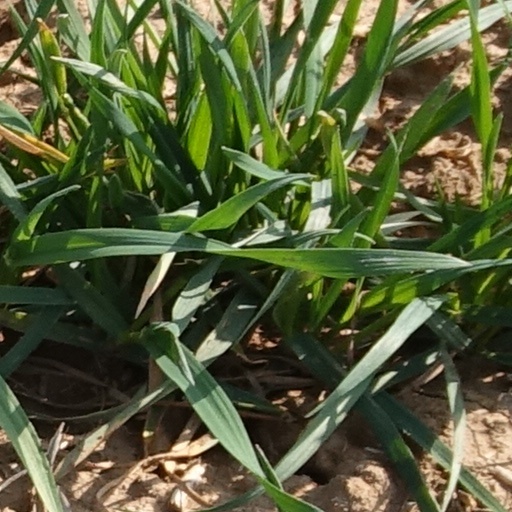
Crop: wheat